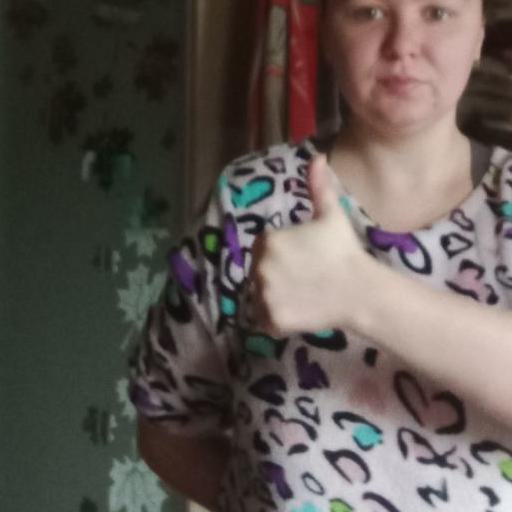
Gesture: like